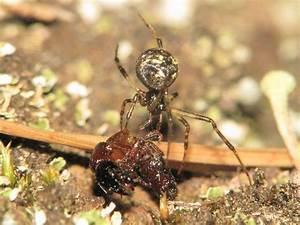
spider